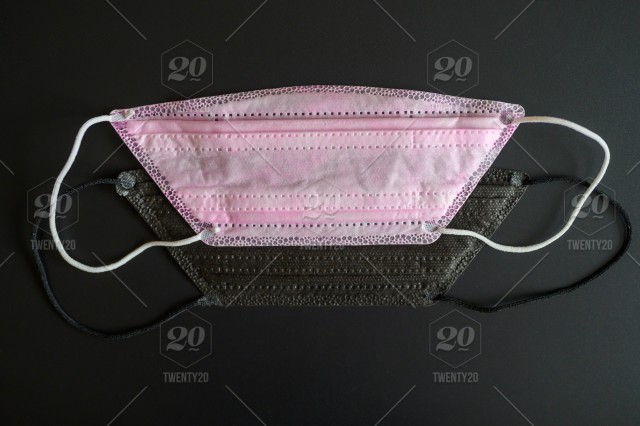
Label: trash